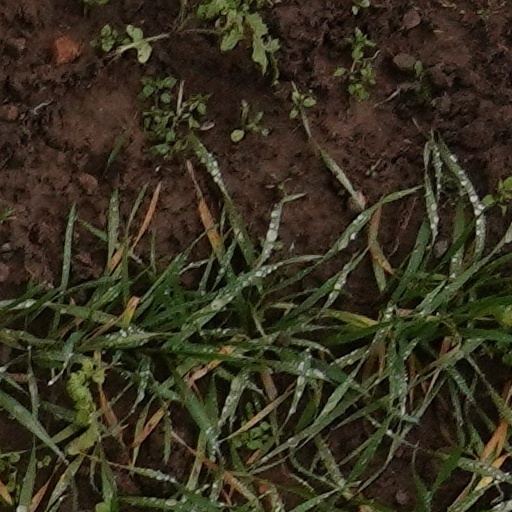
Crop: wheat